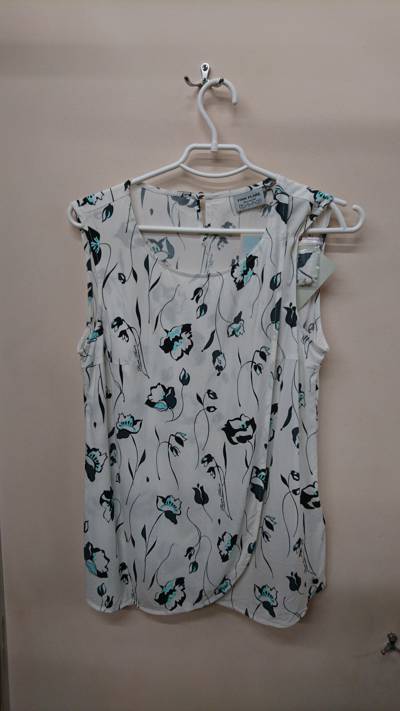
Waste category: clothes